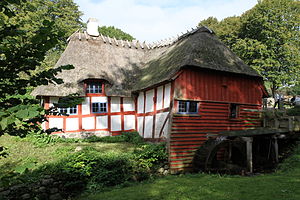
Nissebanden (julekalender) / Produktion
Kaleko Mølle, Nissebandens hemmelige skjulested.
Kaleko Mølle (Vandmølle) fra ca. 1643, Prices Havevej 38, 5600 Faaborg, Fyn, Danmark.
Nissebanden er en julekalender, der blev sendt på DR1 første gang i 1984. Julekalenderen handler om Nissebanden, der skal hjælpe julemanden med at finde sit gode humør. I 1989 blev serien efterfulgt af Nissebanden i Grønland og senere Nissernes Ø i 2003. Nissebanden har været genudsendt i 1992 og 2001 og senest i 2015.